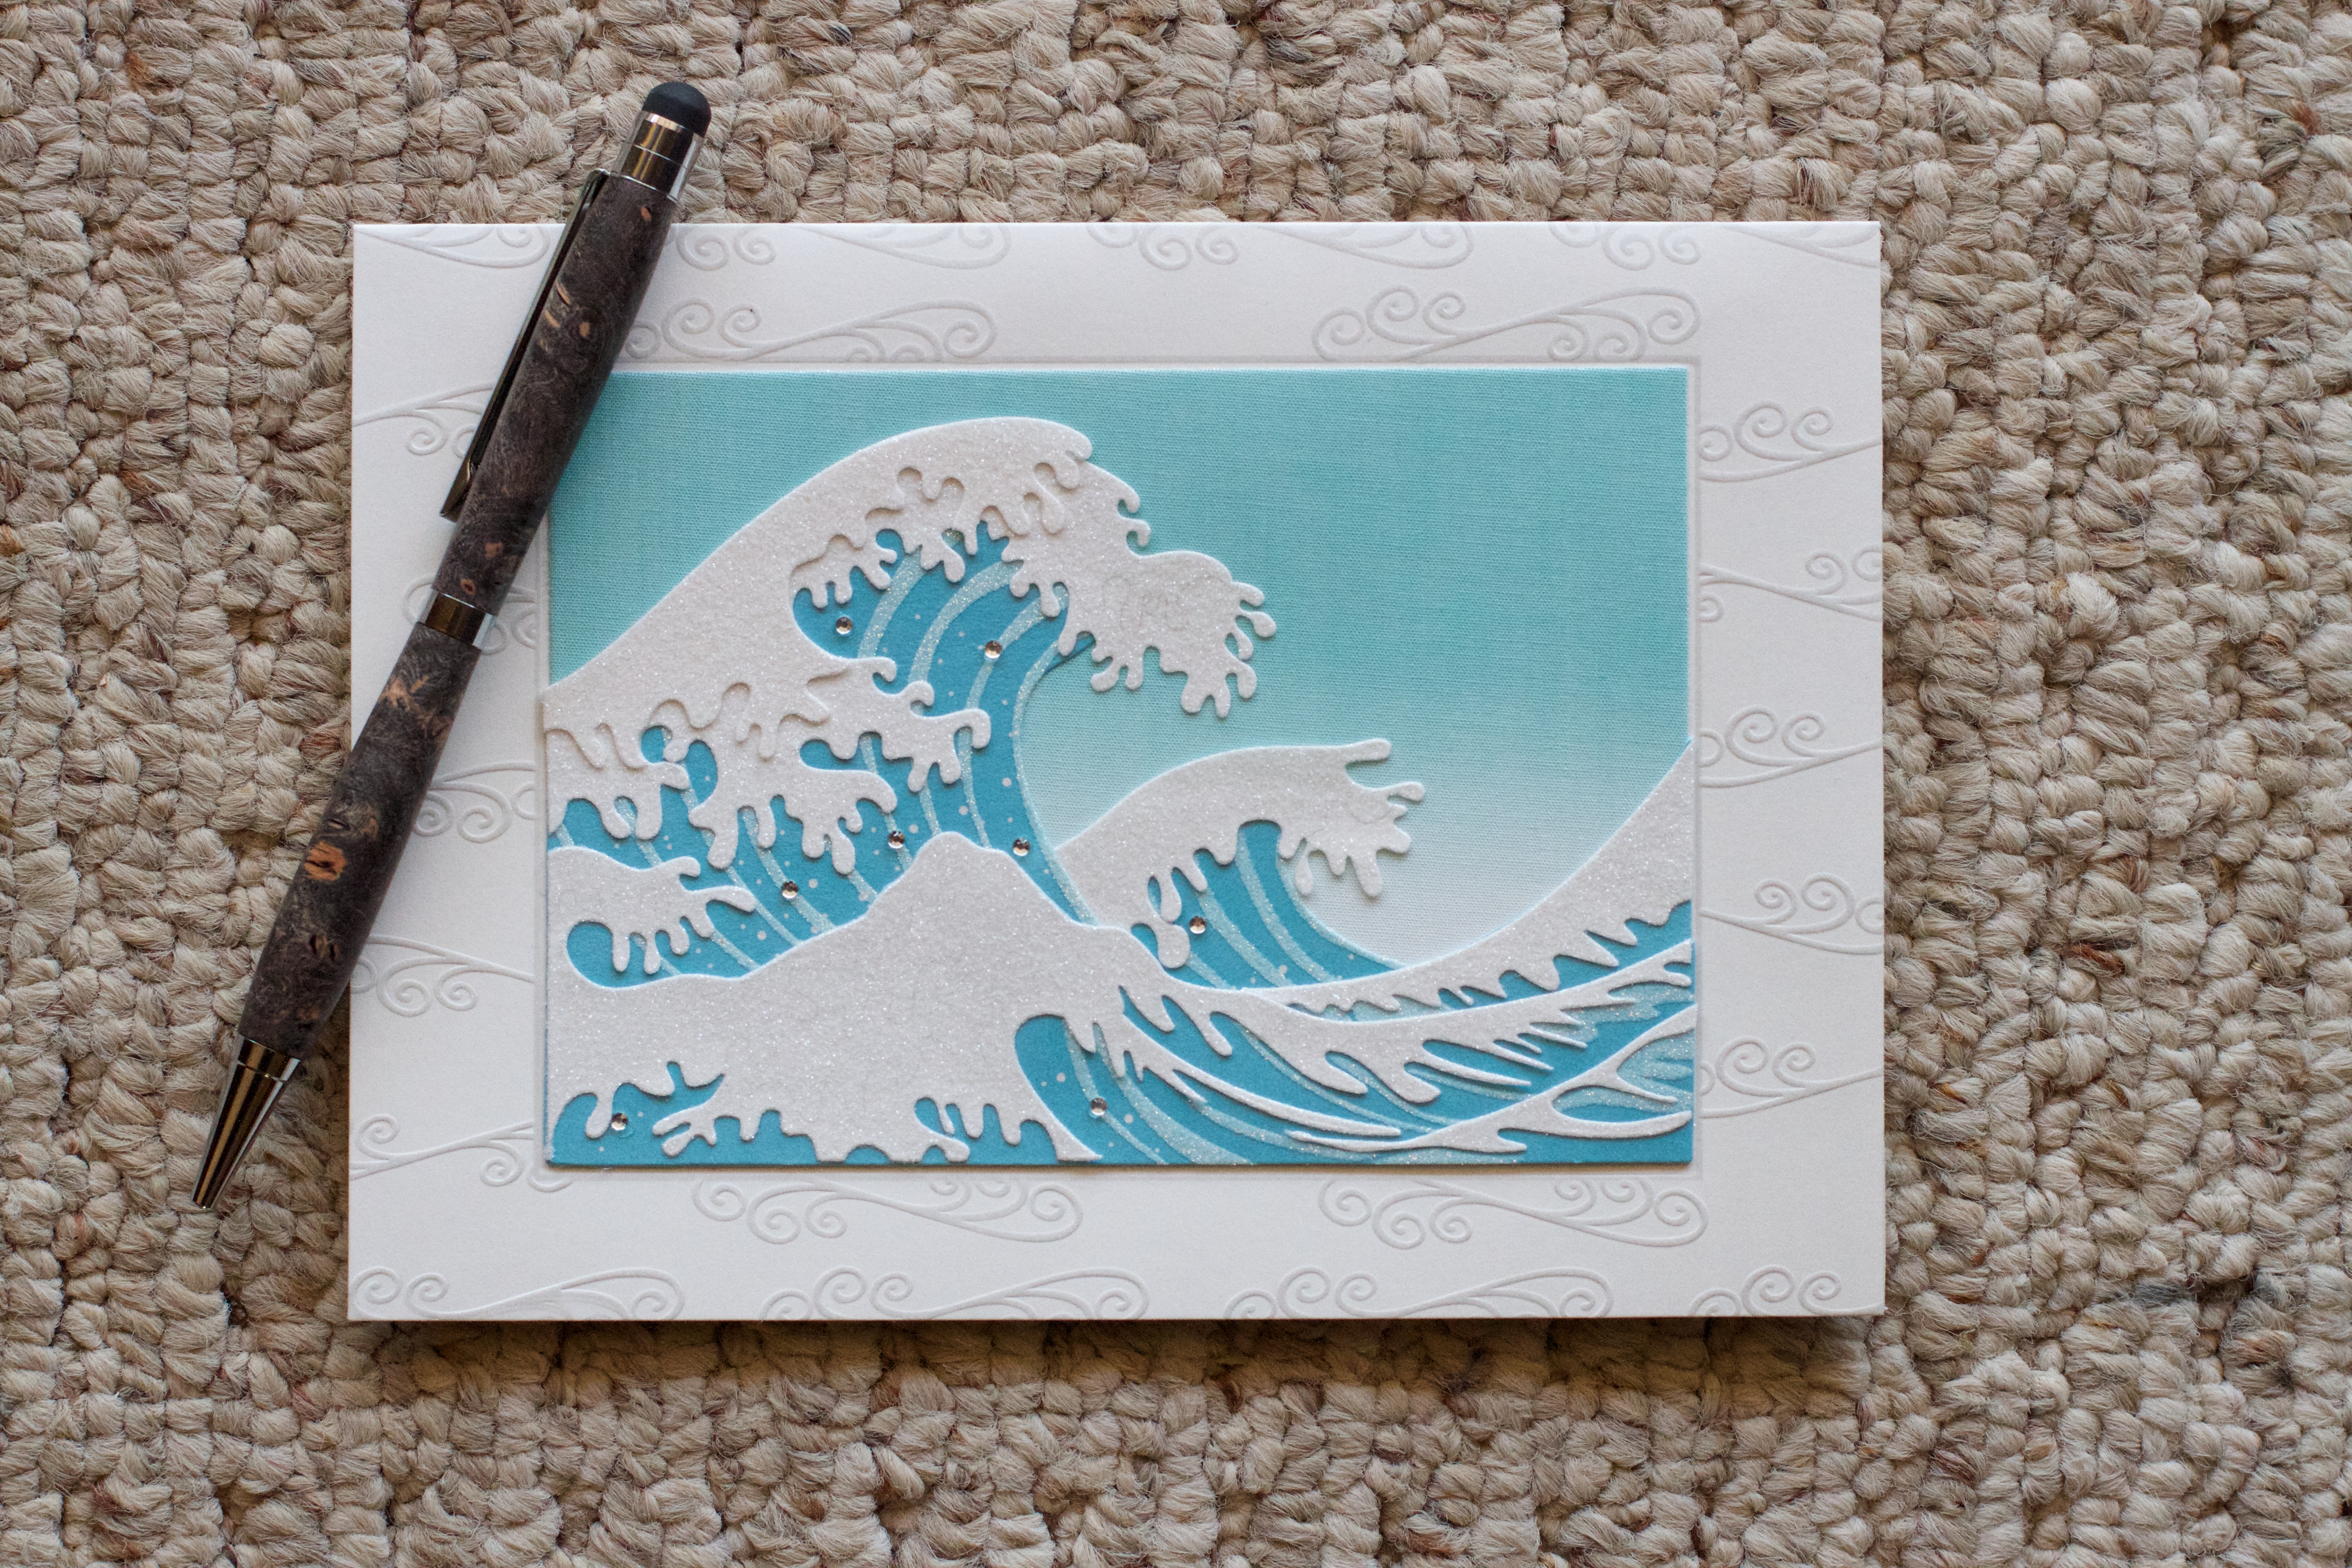
pattern, art, drawing, design, calligraphy, rtwgimli